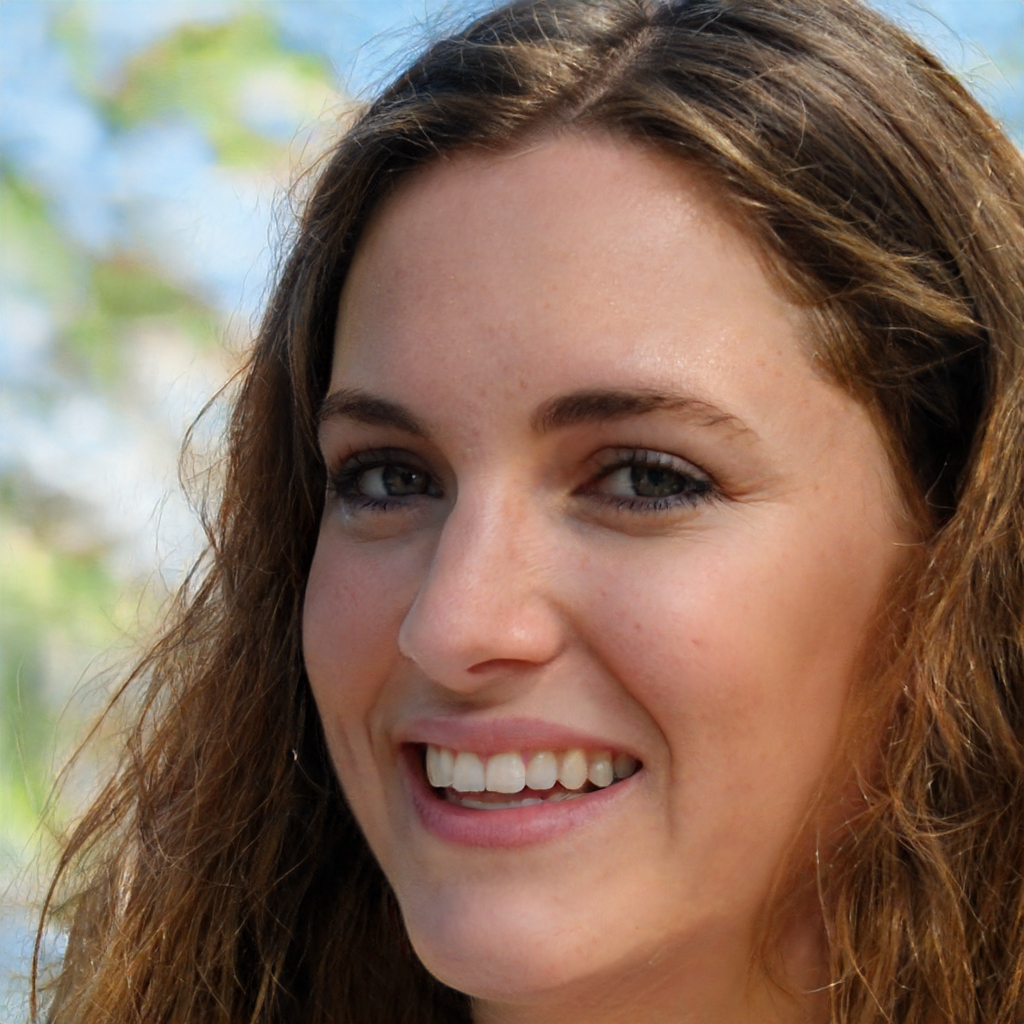
Gender: Female